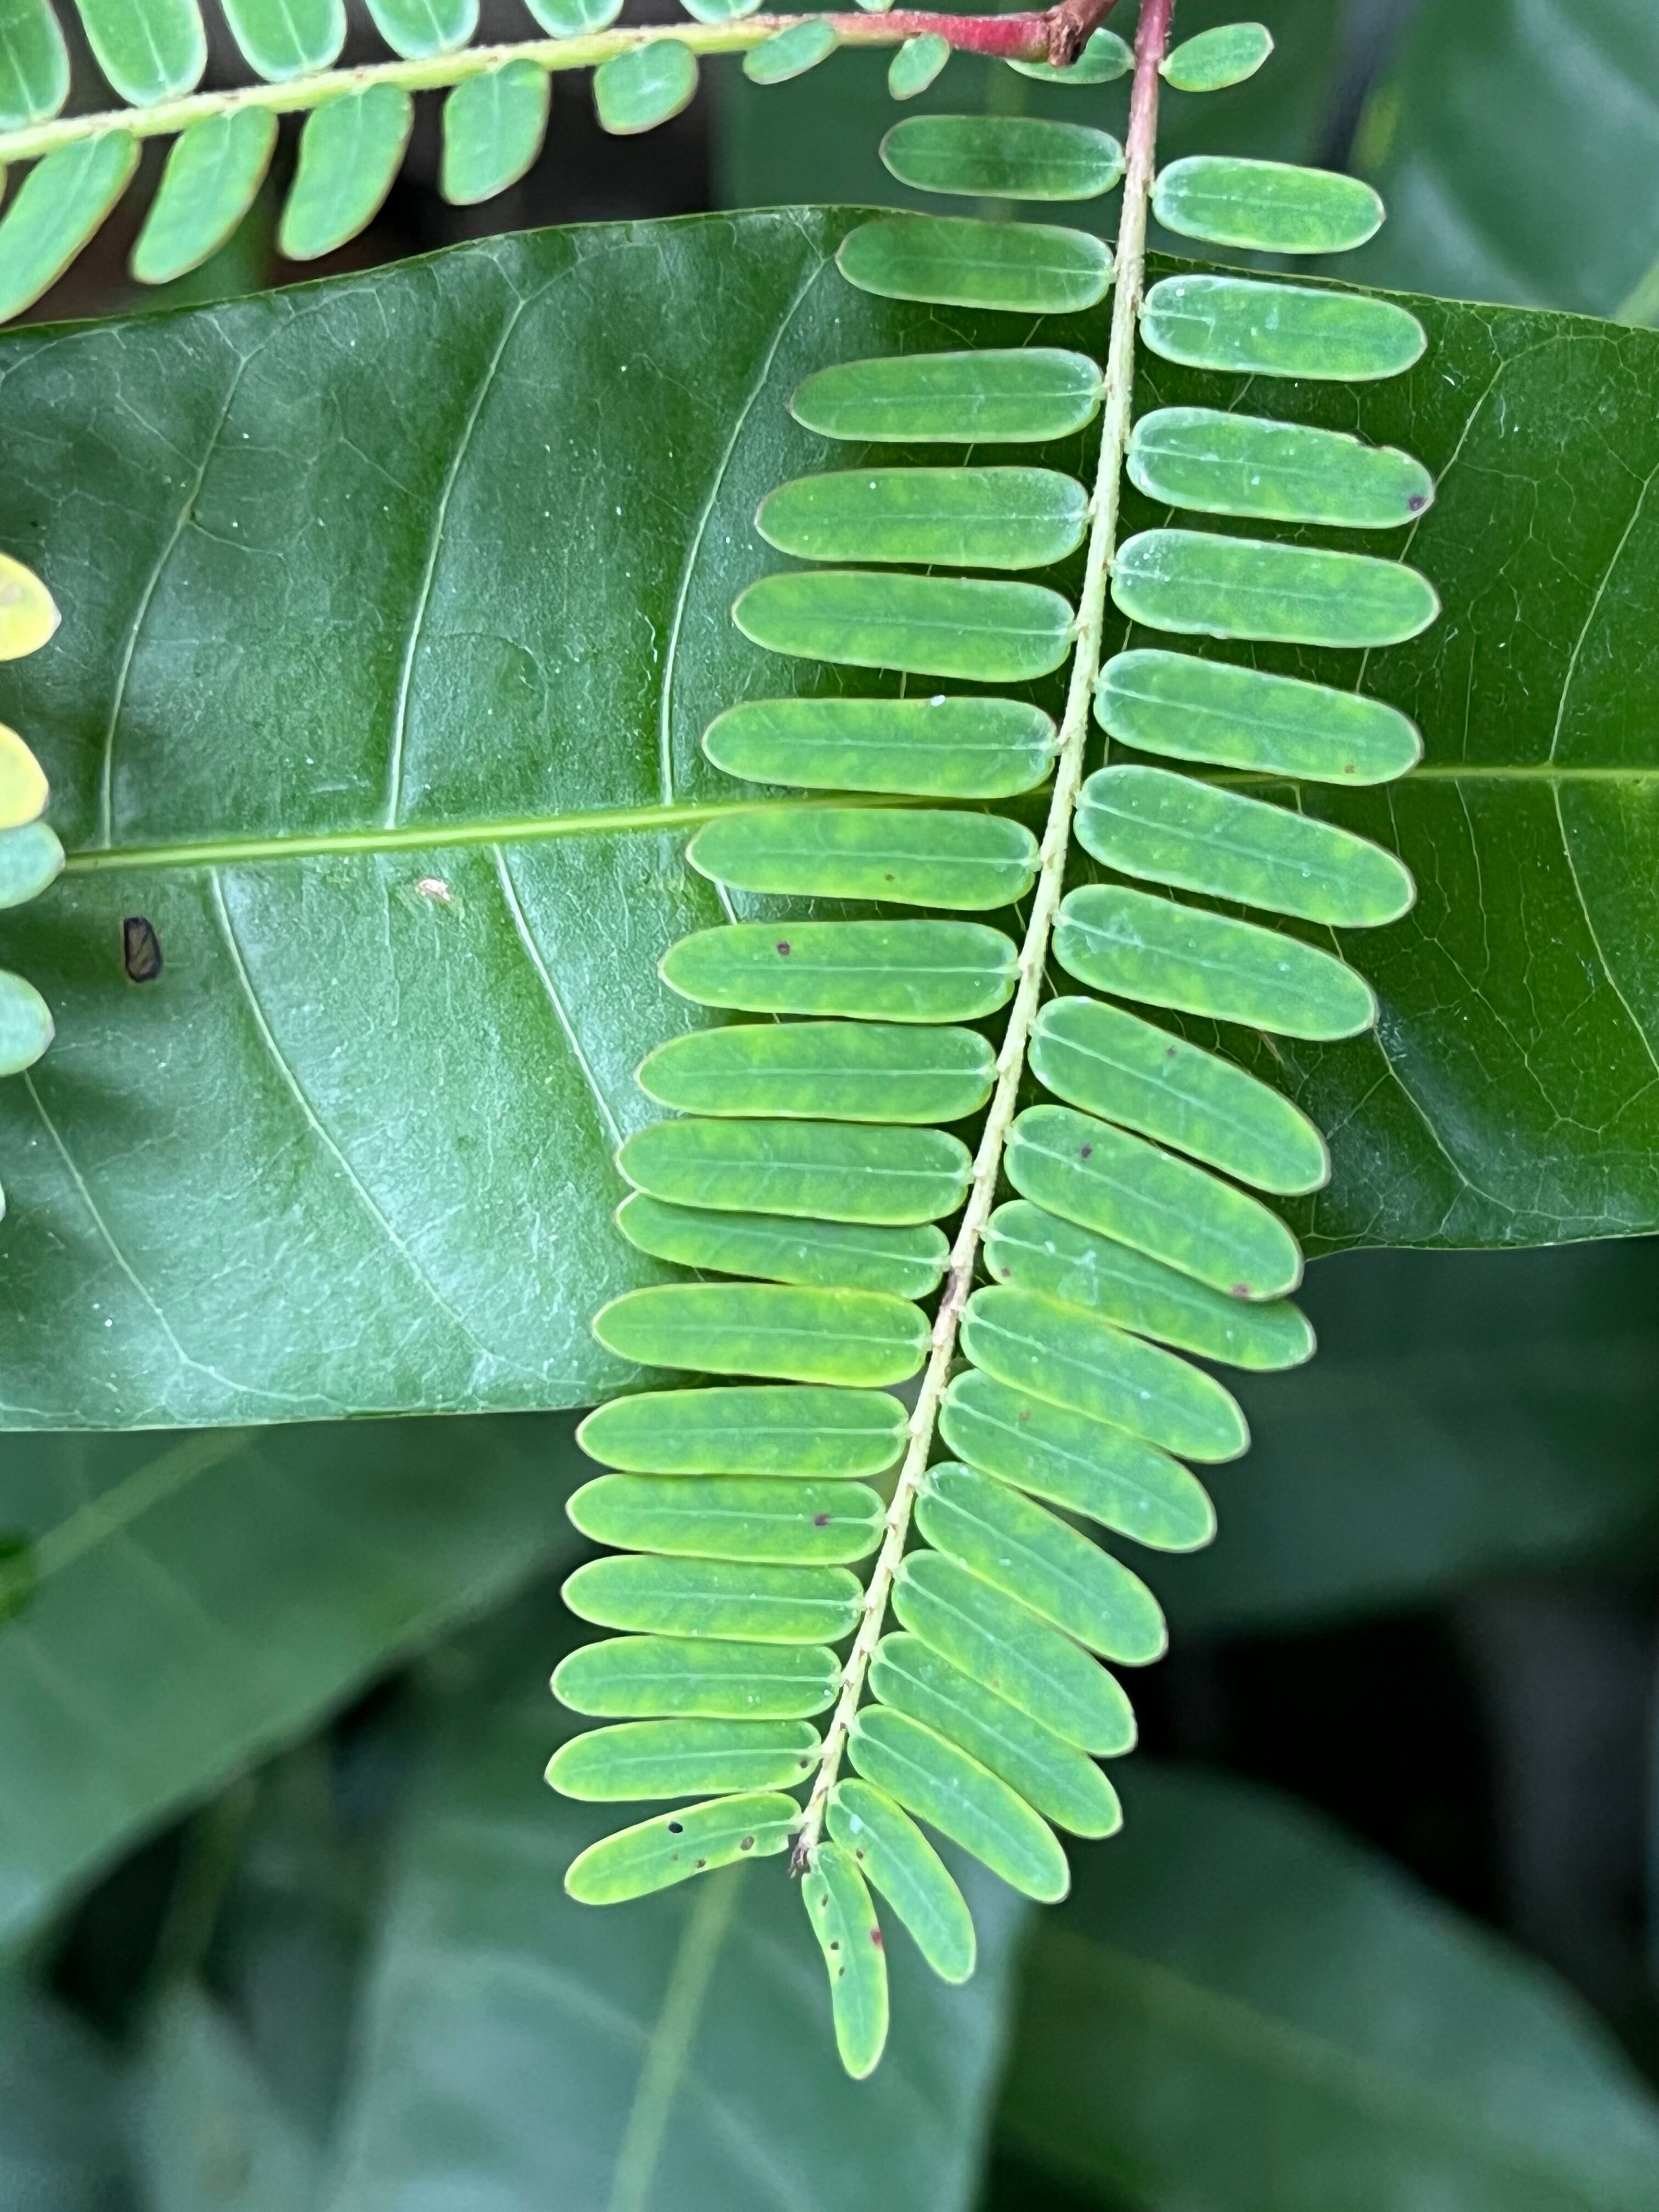
Plant species: phyllanthus-emblica